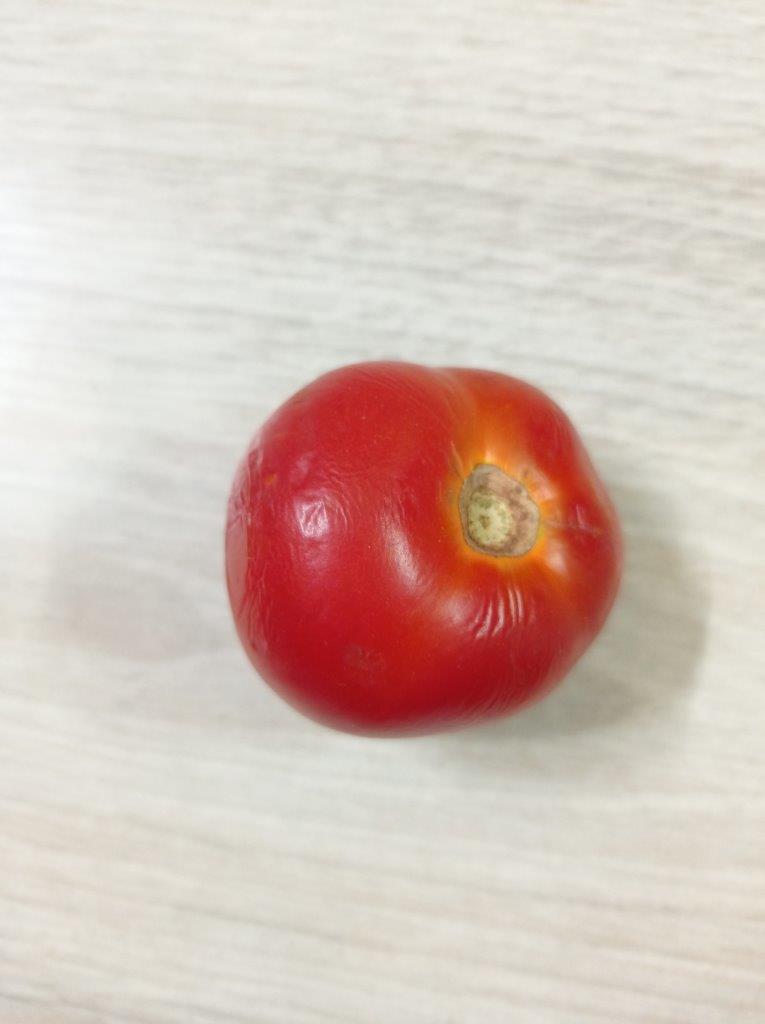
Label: Fresh